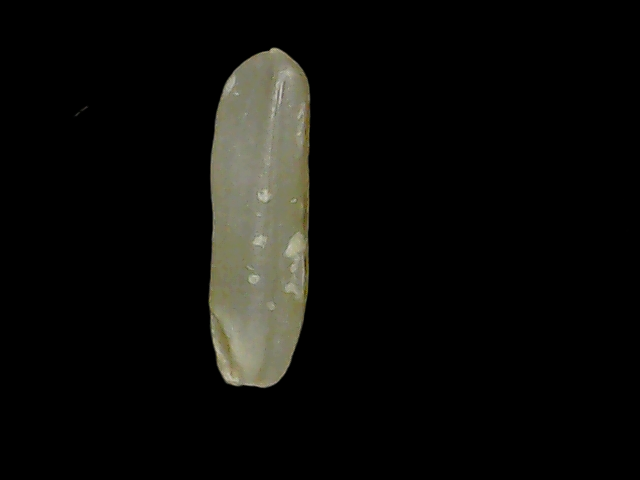
Rice variety: Binadhan19